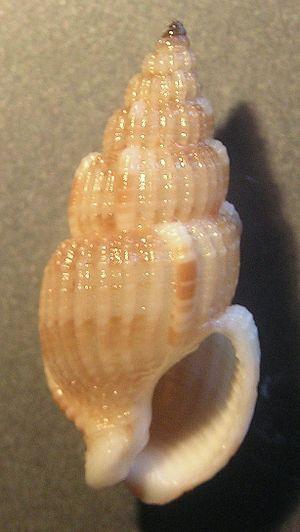
Phos est un genre de mollusques de la famille des Buccinidae.